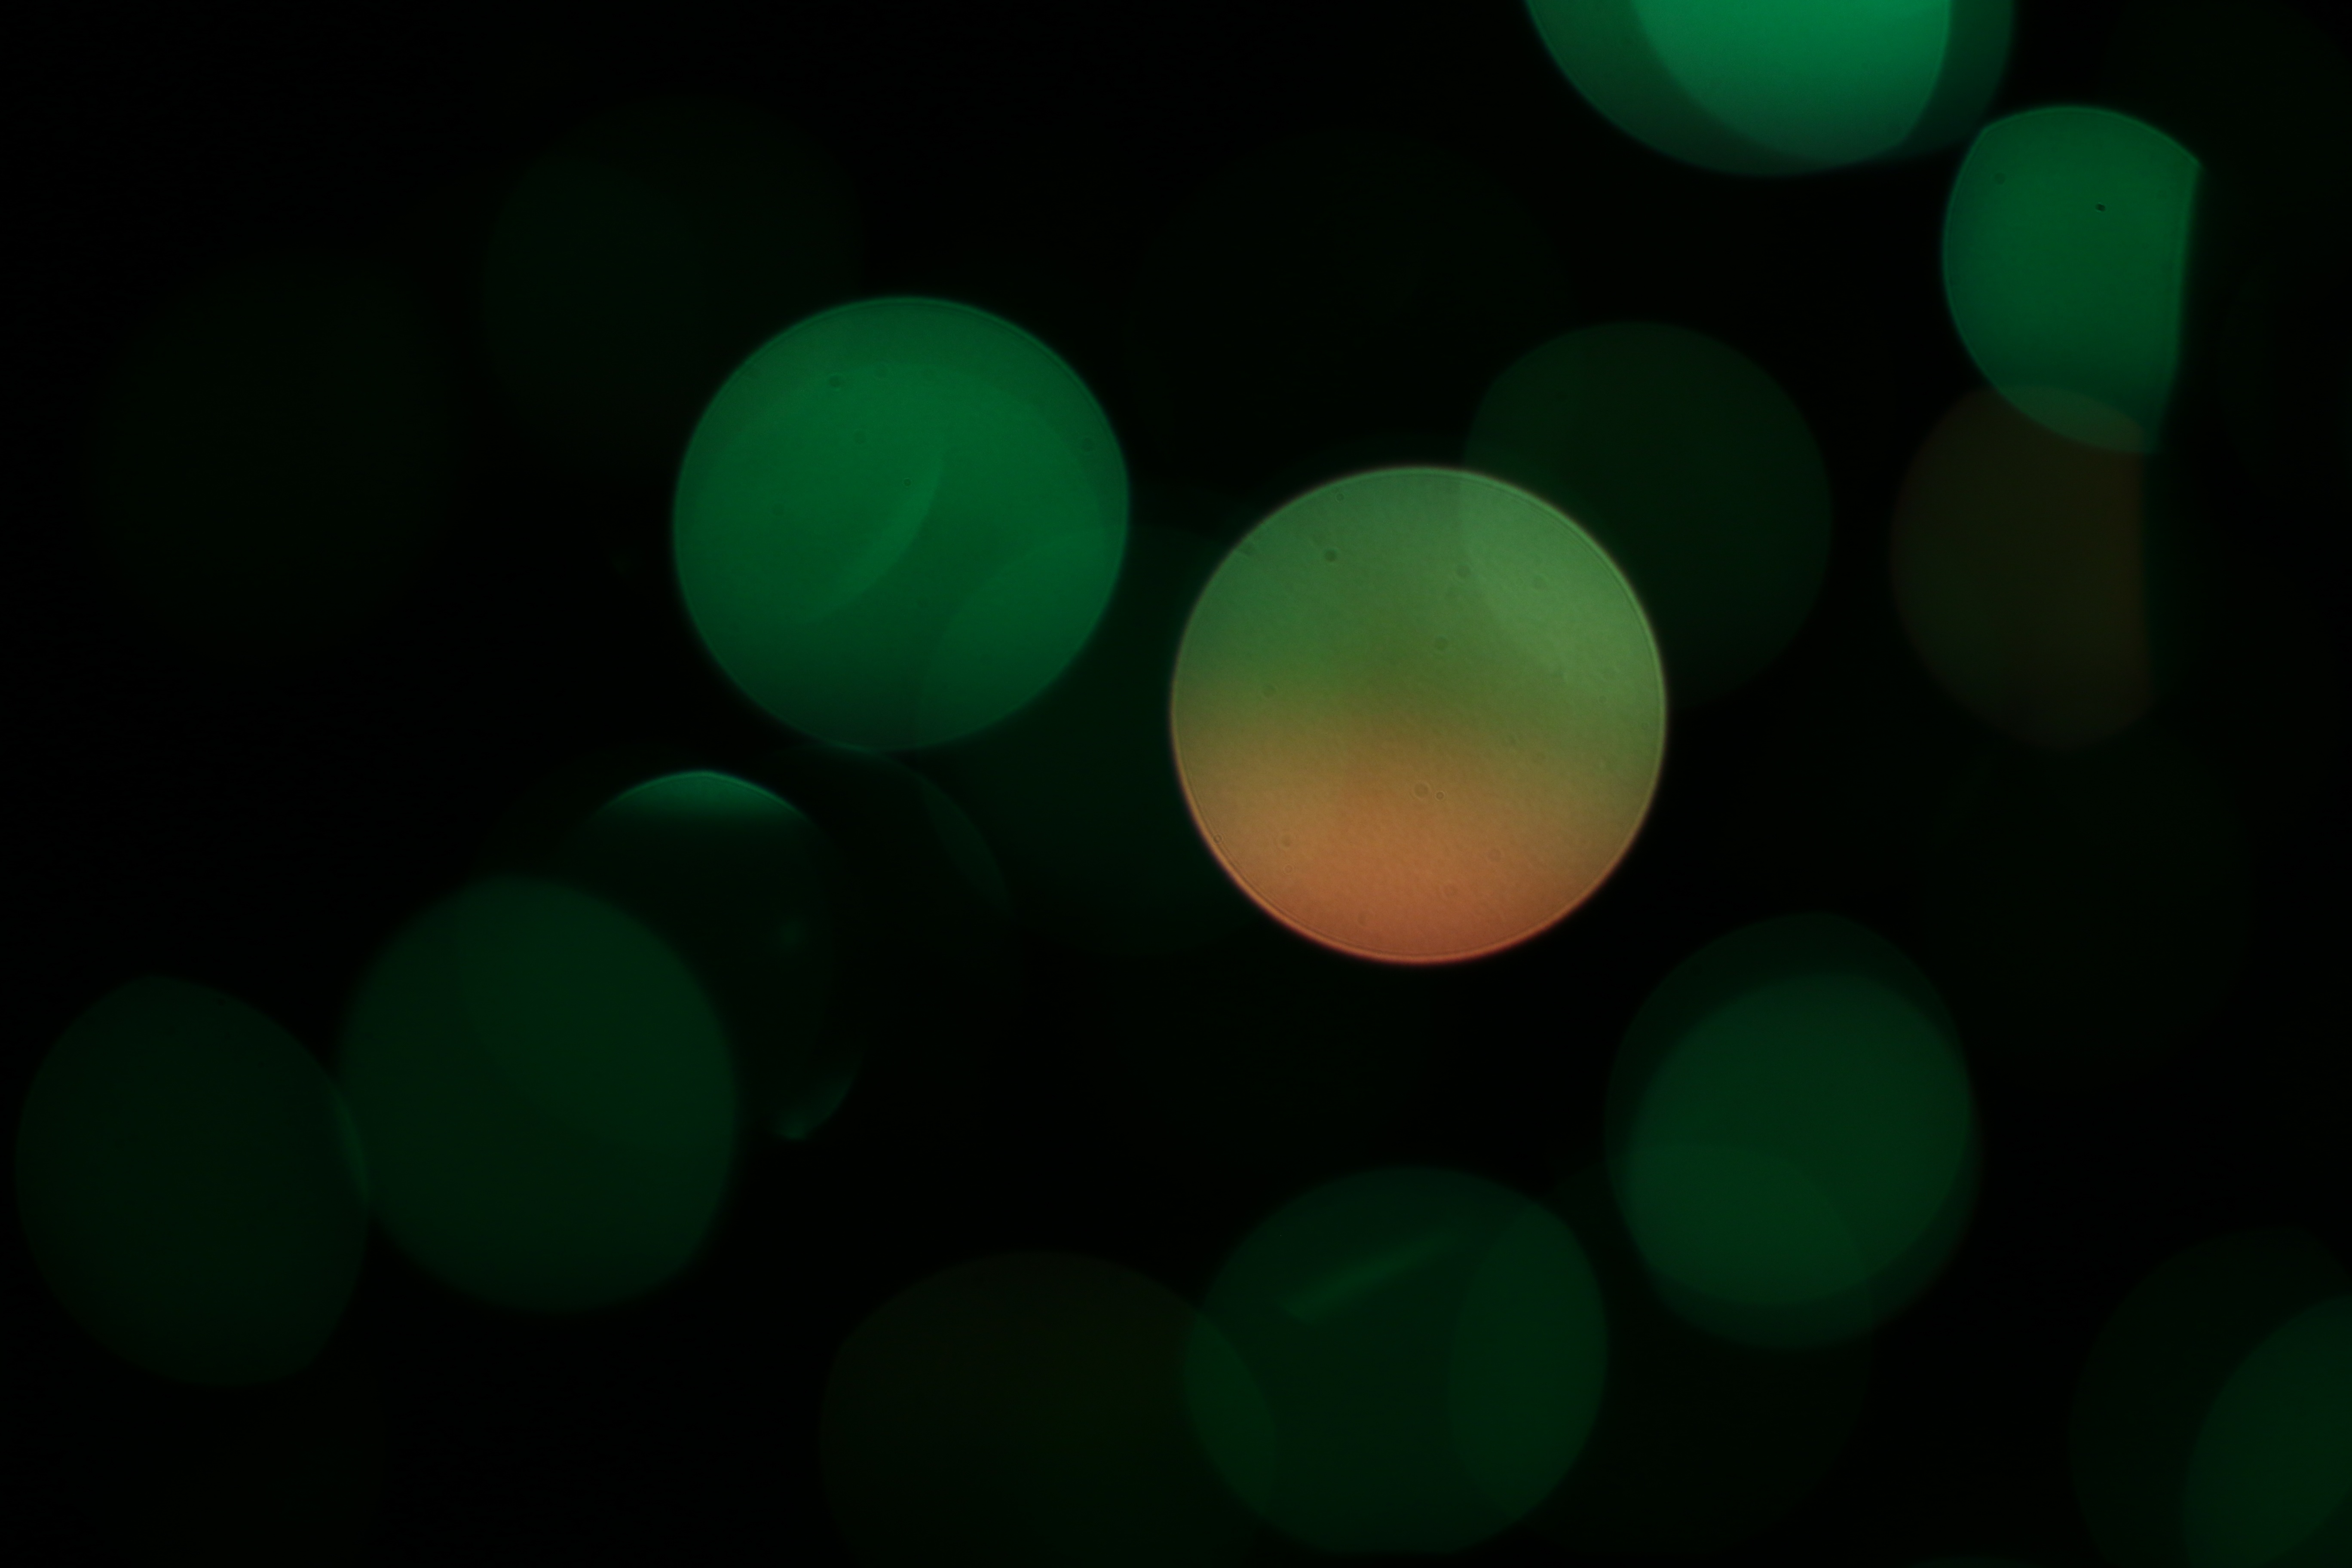
light, bokeh, green, color, darkness, decor, circle, background, shape